Daniel Goodfellow

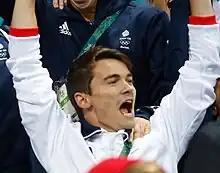
Goodfellow at the 2016 Summer Olympics

Daniel Goodfellow (born 19 October 1996) is a retired British diver, active in the elite sport since 2011, and in the senior ranks from 2013-2025. A close contemporary of Olympic and world champions Tom Daley and Jack Laugher, Goodfellow competed with both in senior synchronised and team events for Great Britain and England. With Daley, he won bronze in the 10 metre synchronised platform event at the 2016 Summer Olympics in Rio.